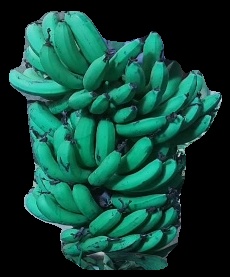
Variety: pachbale
Grade: grade3